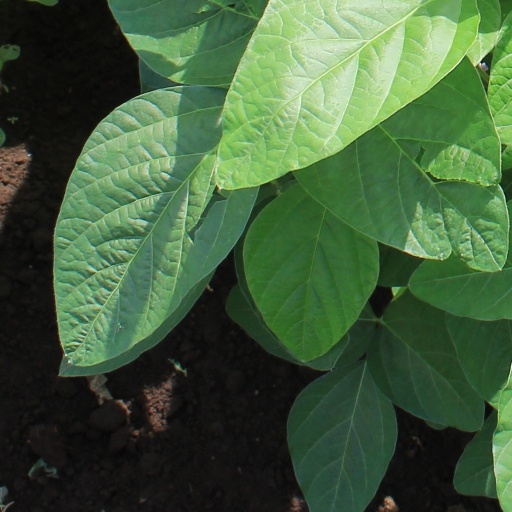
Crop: soybean